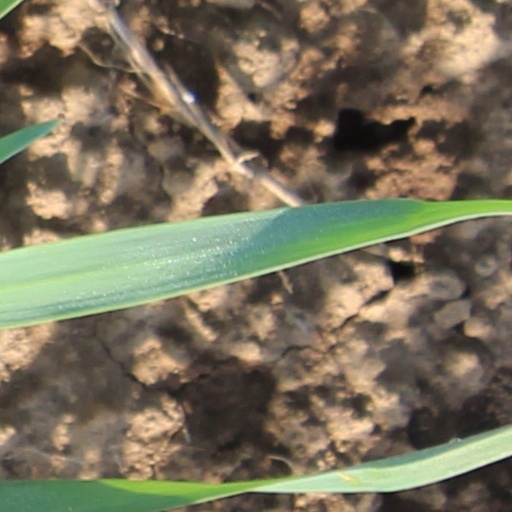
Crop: wheat